Battle of Basantar

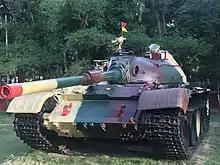
Indian Army T-55 tank

The offensive in this sector was launched a few days after war broke out between the two nations. The Indian I Corps moved into the sector to capture the key areas. The 54th Infantry Division under Maj Gen WAG Pinto and 16th Armoured Brigade moved towards the area. As they advanced they were met series of minefields and by stiff Pakistani resistance. A troop of T-55 tanks with trawls, created and trained by Captain JDS Jind, of the 7th Light Cavalry were attached for trawling with 16 (Independent) Armoured Brigade at the outbreak of hostilities on 3 December 1971, during the Indo-Pak war. The entire trawling ahead of 54 Infantry Division, led by 16 (Independent) Armoured Brigade was done by this troop. This allowed the tanks to move ahead before the "all vehicle safe lane was cleared by the Engineers. Thus, while the Indian division was bogged down as the engineers had not cleared all the mines, 2nd Lieutenant Arun Khetarpal of the 17th Poona Horse regiment, in a daring counter-attack, led his 3 tanks into the minefield area. A fierce tank battle ensued where a Pakistani tank was taken down. After suffering initial setbacks, the 8th Armoured Brigade of the Pakistan Army was called in to help the Pakistani resistance in the area. However, the Indian Army continued the assault and Lt. Arun Khetarpal with his 2 remaining tanks fought off and destroyed 10 tanks before he was killed in action. Following the defeat in the battle, Pakistan launched a massive counter-attack which was planned in five phases: